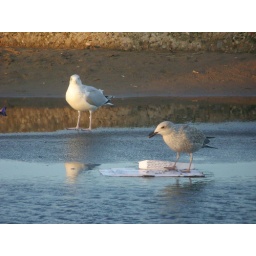
Kids these days... Seagulls in Coatham car park. The juvenile on the right destroyed the takeaway box in a food-seeking frenzy.